William Lever, 1st Viscount Leverhulme

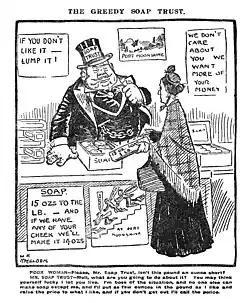
Cartoon from The "Daily Mirror", 22 October 1906; a parody of William Lever, whose factory was named "Port Sunlight"

By 1905, many of the raw materials used in the manufacture of soap were being used by makers of margarine and other new products, and in early 1906 it was clear that this increased demand was not temporary, and prices rose sharply. Concern in the soap-making industry was widespread and, in some cases, acute, competition became fierce, leading to increases in advertising expenses which served only to exacerbate an already critical situation. Lever himself considered, and then rejected, some rather drastic alterations to the Sunlight formula; eventually deciding on reducing the weight of the standard bar. In July 1906 he was asked to attend a meeting in Liverpool, called by a group of soap-makers based in the north of England. The result was an accord to put in motion changes that would effectively cartelise the industry by stifling competition and controlling prices to the consumer.